Bob Crow

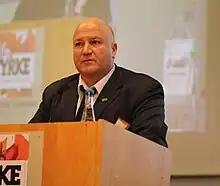
Crow at Industri Energi's Styrke conference in 2012

Robert Crow (13 June 1961 – 11 March 2014) was an English trade union leader who served as the General Secretary of the National Union of Rail, Maritime and Transport Workers (RMT) from 2002 until his death in 2014. He was also a member of the General Council of the Trades Union Congress (TUC). A self-described "communist/socialist", he was a leading figure in the No to EU – Yes to Democracy campaign.